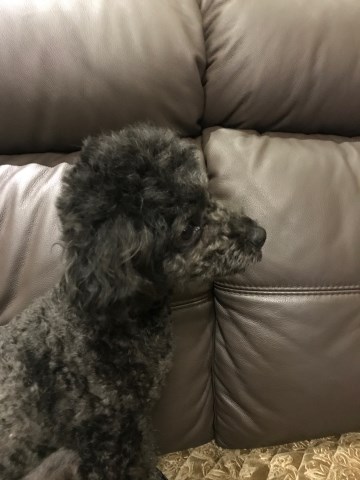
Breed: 7449-n000128-teddy